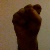
The image shows a hand gesture representing the letter 'S' in Indian Sign Language.